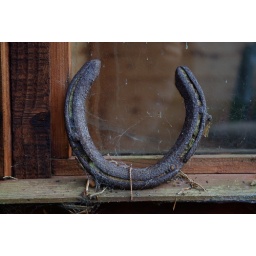
dont know how long this horse shoe has been sitting in my garden, im guessing a long time!